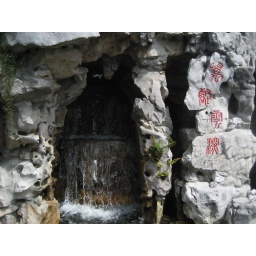
The rocks form a structure giving the impression of mountains in the background. The water is fluid. The yin and yang of the garden.